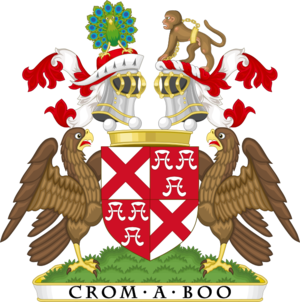
Le titre de Baron de Ros, est le plus ancien qui existe dans la pairie d'Angleterre. Il remonte à la convocation de Robert de Roos à siéger au parlement réuni à Londres en 1265 par Simon V de Montfort mais n'a été formalisé qu'en 1288-1289. Il confère à son titulaire la qualité de premier baron d'Angleterre.